Clavaleyres

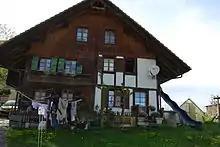
Farm house in the municipality

Clavaleyres has a population of . , 4.2% of the population are resident foreign nationals. Over the last 10 years (2001-2011) the population has changed at a rate of -4.2%. Migration accounted for 0%, while births and deaths accounted for -2.1%.